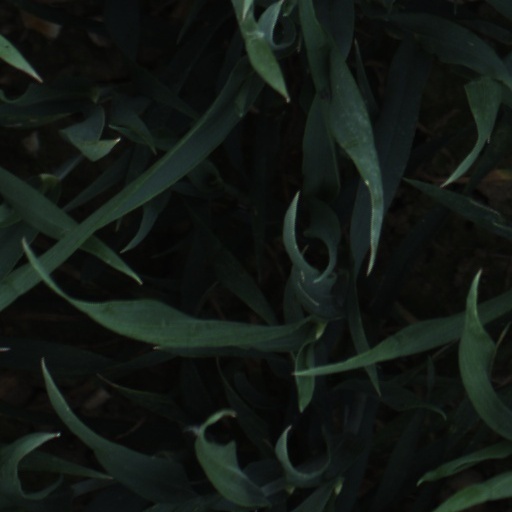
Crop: wheat